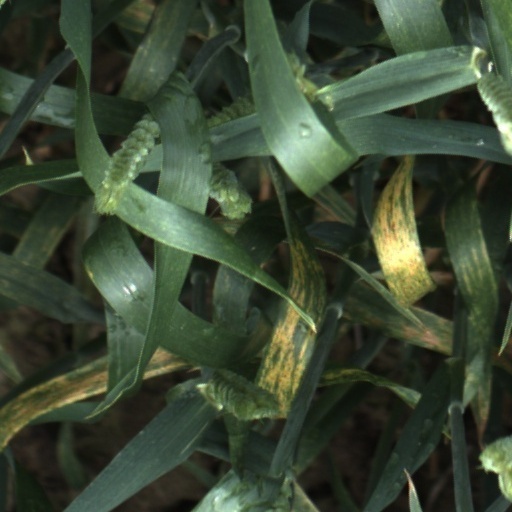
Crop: wheat